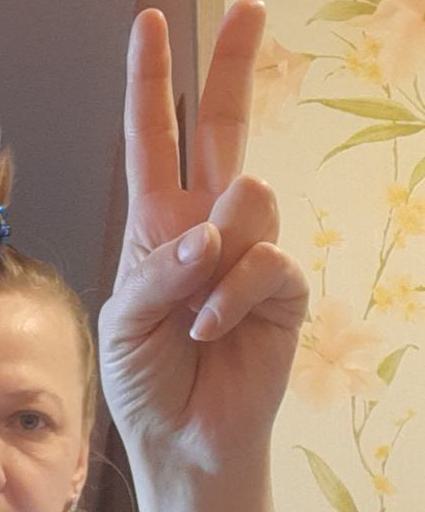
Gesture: peace